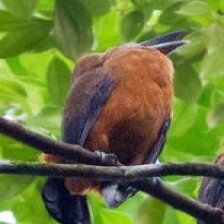
Species: CAPUCHINBIRD
Scientific name: PERISSOCEPHALUS TRICOLOR